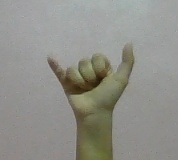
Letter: ya